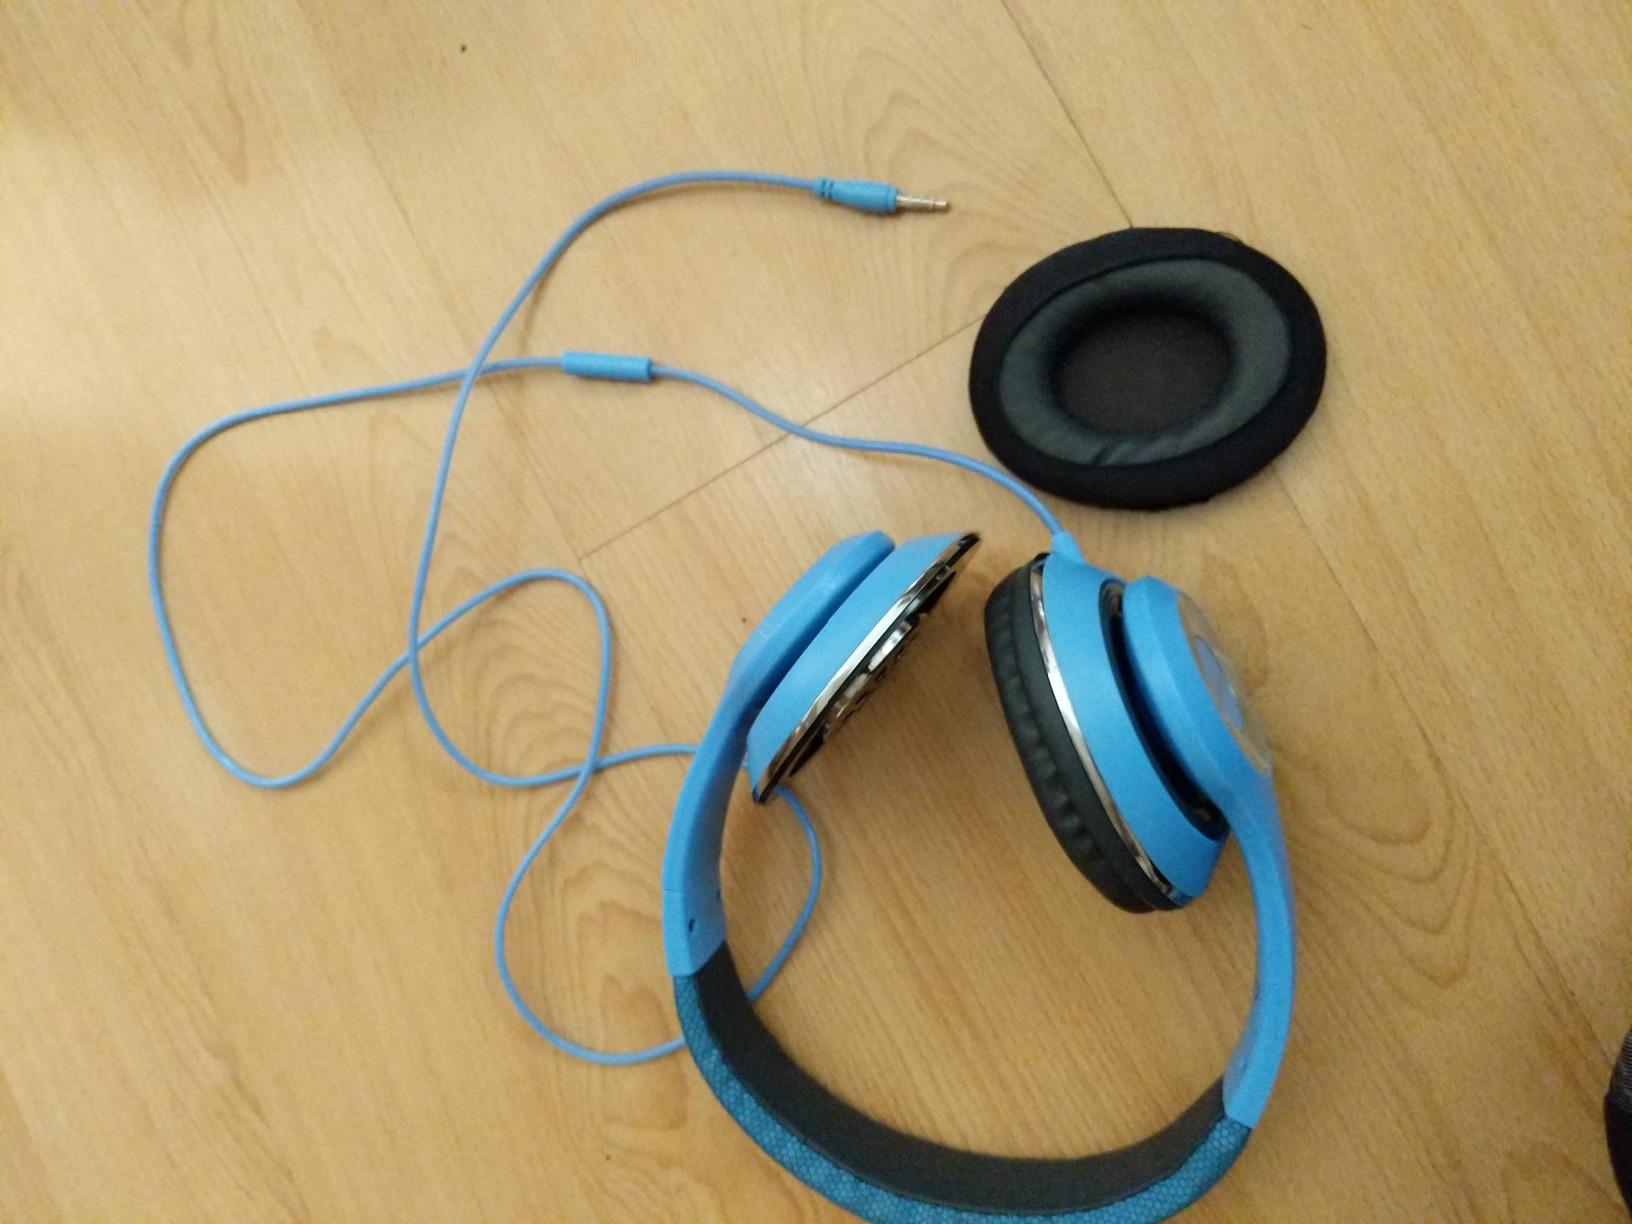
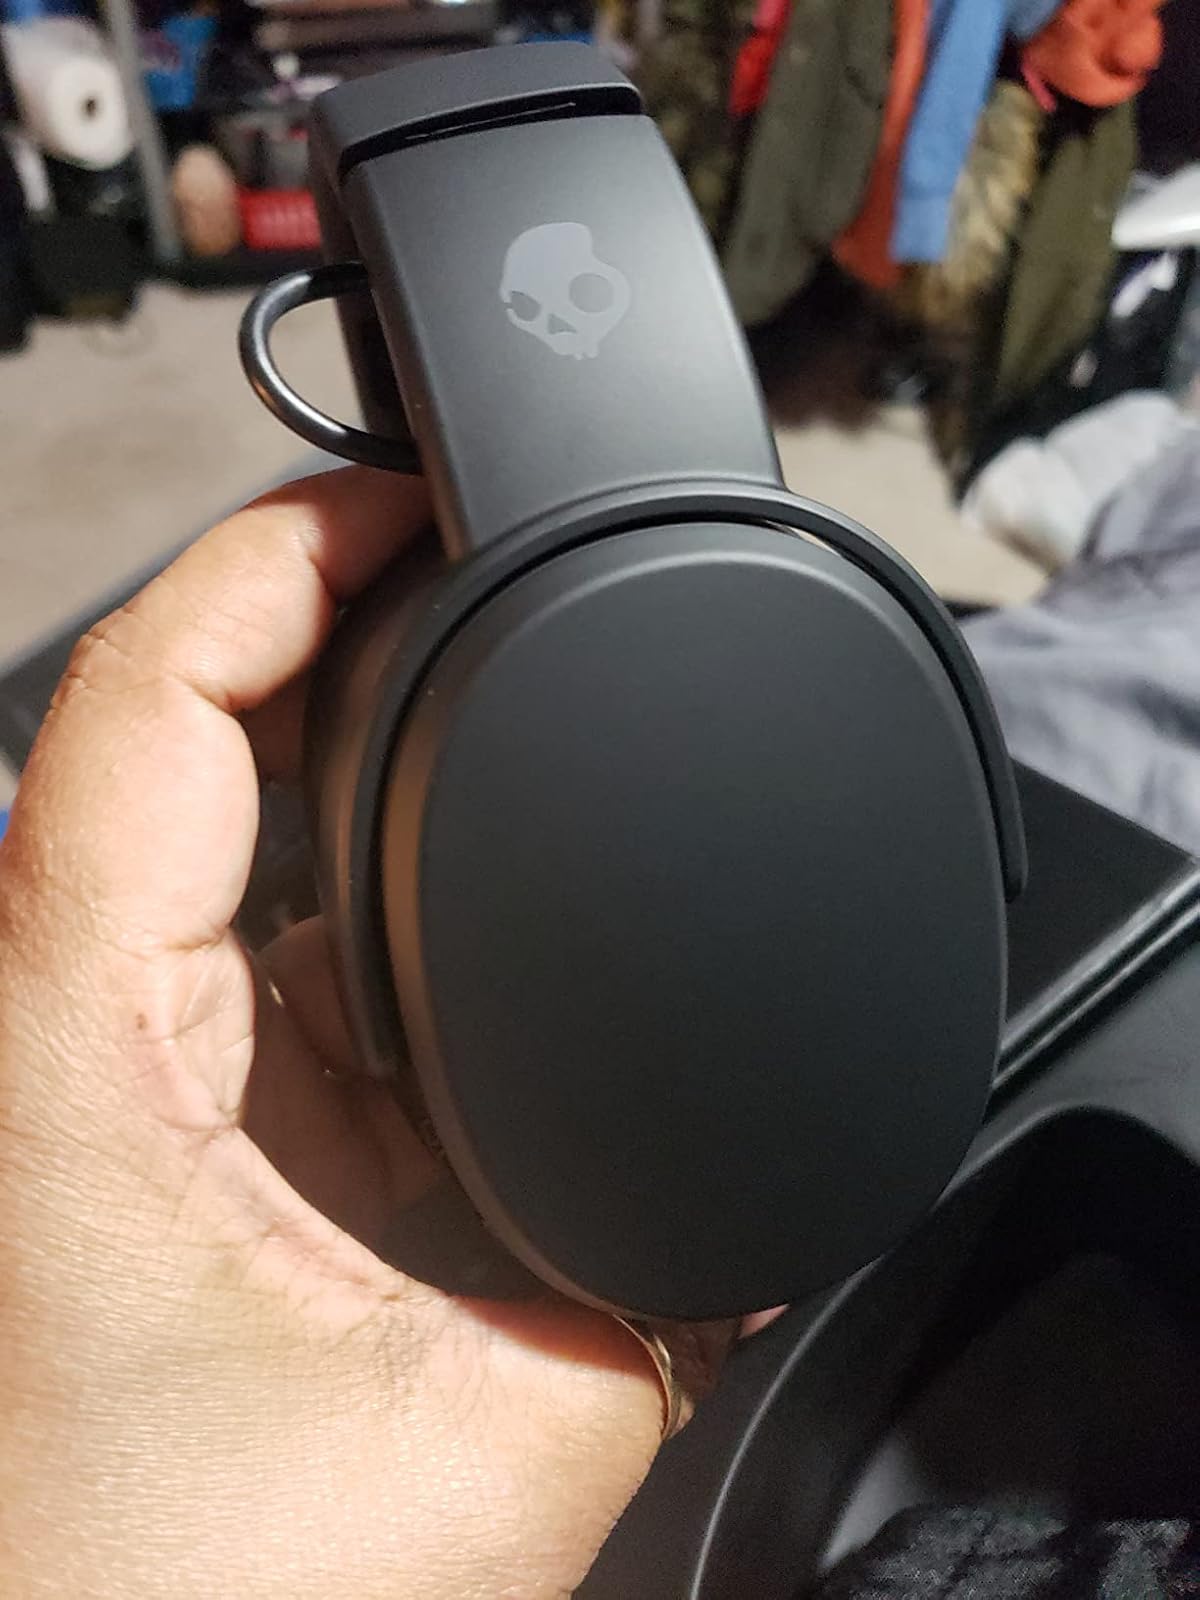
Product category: headphones
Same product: no